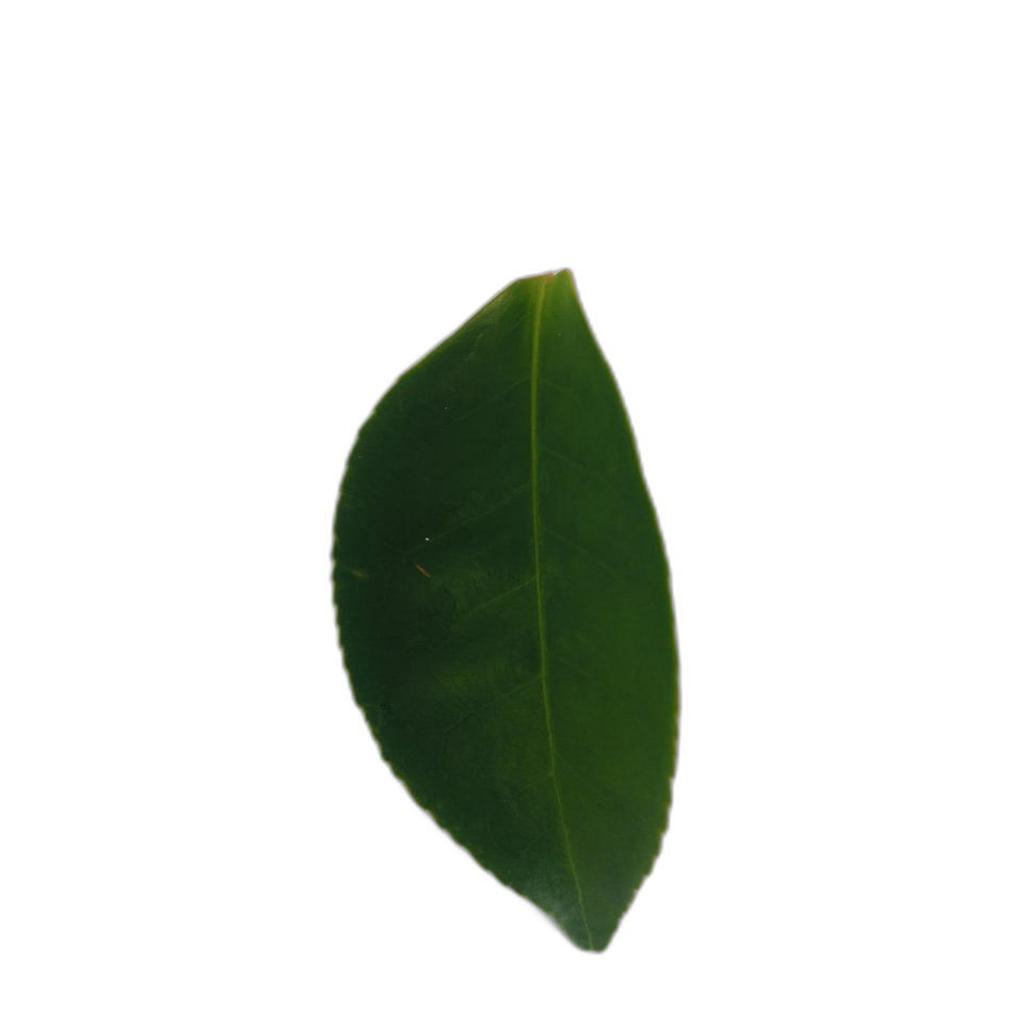
Label: Healthy